Bongbong Marcos

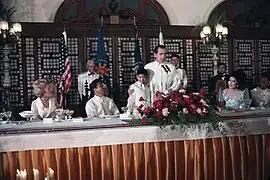
Ferdinand and Imelda Marcos meeting with United States president Richard Nixon, shown holding Bongbong, in 1969

Marcos was thrust into the national limelight as early as when he was three years old, and the scrutiny became even more intense when his father first ran for President of the Philippines in 1965, when he was eight years old.